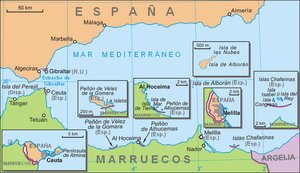
Le Peñón de Alhucemas, encore appelé par les Rifains du nord du Maroc île de Nekkor, est une petite île méditerranéenne au large des côtes du Maroc, qui constitue une des cinq plazas de soberanía espagnoles. Outre l'île elle-même, y sont rattachés deux îlots inoccupés : l'isla de Mar et l'isla de Tierra ; l'ensemble forme les îles Alhucemas. L'île est située à 800 m au large du Maroc, face à la ville d'Al Hoceïma, à 155 km à l'est de Ceuta et 100 km à l'ouest de Melilla.
La frontière entre l'Espagne et le Maroc est l'une des plus courtes frontières internationales du monde. Elle est située sur le continent africain, au niveau de trois Plazas de soberanía, possessions espagnoles sur le continent
En Espagne, les plazas de soberanía, parfois appelés « présides », sont cinq territoires localisés en Afrique du Nord près des côtes marocaines de la mer Méditerranée. Tous ces territoires sont sous la souveraineté espagnole et sont parfois également désignés par le terme d’Afrique du Nord espagnole ou simplement Afrique espagnole.
Les îles Zaffarines, îles Jaafarines ou îles Chafarines sont un groupe de trois petites îles situées en mer d'Alboran au large des côtes marocaines, à 3,3 km au large du village marocain de Ras El Ma et à 46 km à l'est-sud-est de Melilla. Les Zaffarines sont l'un des territoires espagnols revendiqués par le Maroc, tout comme les villes de Ceuta et Melilla, les rochers de Vélez de la Gomera et d'Alhucemas. Les îles Zaffarines appartiennent à l'Espagne depuis 1848.
La frontière entre le Maroc et l'Union européenne était entre le 25 mars 1957, date de la signature du traité de Rome fondateur de la Communauté économique européenne, et le 5 juillet 1962, date de l'indépendance de l'Algérie, puis est depuis le 1ᵉʳ janvier 1986, date de l'adhésion de l'Espagne à la CEE, la frontière délimitant les territoires voisins sur lesquels s'exerçait et s'exerce la souveraineté du Maroc ou de l'un des États membres de la Communauté économique européenne puis de l'Union européenne.
Alborán, le "nombril de la mer" pour les Arabes, est une île espagnole située dans la mer Méditerranée, à 57 km au nord de Melilla et à 84 km des côtes espagnoles. L'île d'Alborán appartient à l'Espagne depuis 1540, date de la bataille d'Alboran selon l'historiographie officielle espagnole. C'est au début du XVIᵉ siècle, depuis ce refuge, que le corsaire ottoman Mustafa ben Yusuf alias Al Borani menaçait les côtes de la ville andalouse d'Almería.
Le Peñón de Vélez de la Gomera est une presqu'île située sur la côte nord-africaine, à 260 km à l'ouest de Melilla et à 117 km au sud-est de Ceuta. Elle est possession de l'Espagne depuis 1564, après avoir été déjà occupée entre 1508 et 1522, mais est revendiquée par le royaume du Maroc qui ne reconnaît pas la souveraineté espagnole.